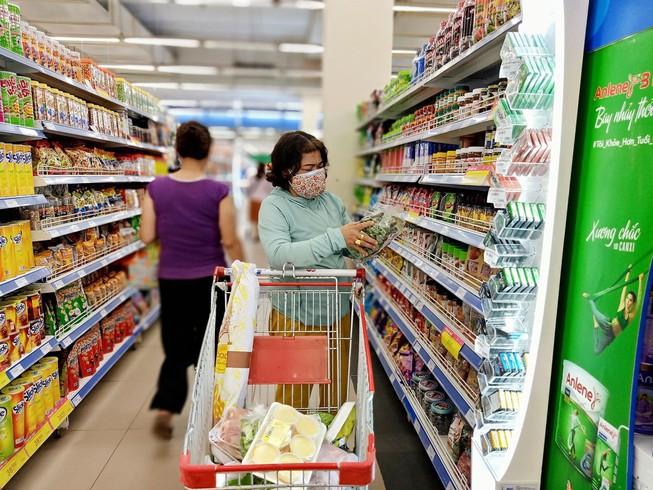
người phụ nữ mặc áo khoác xanh đang đứng bên cạnh kệ hàng phía bên phải